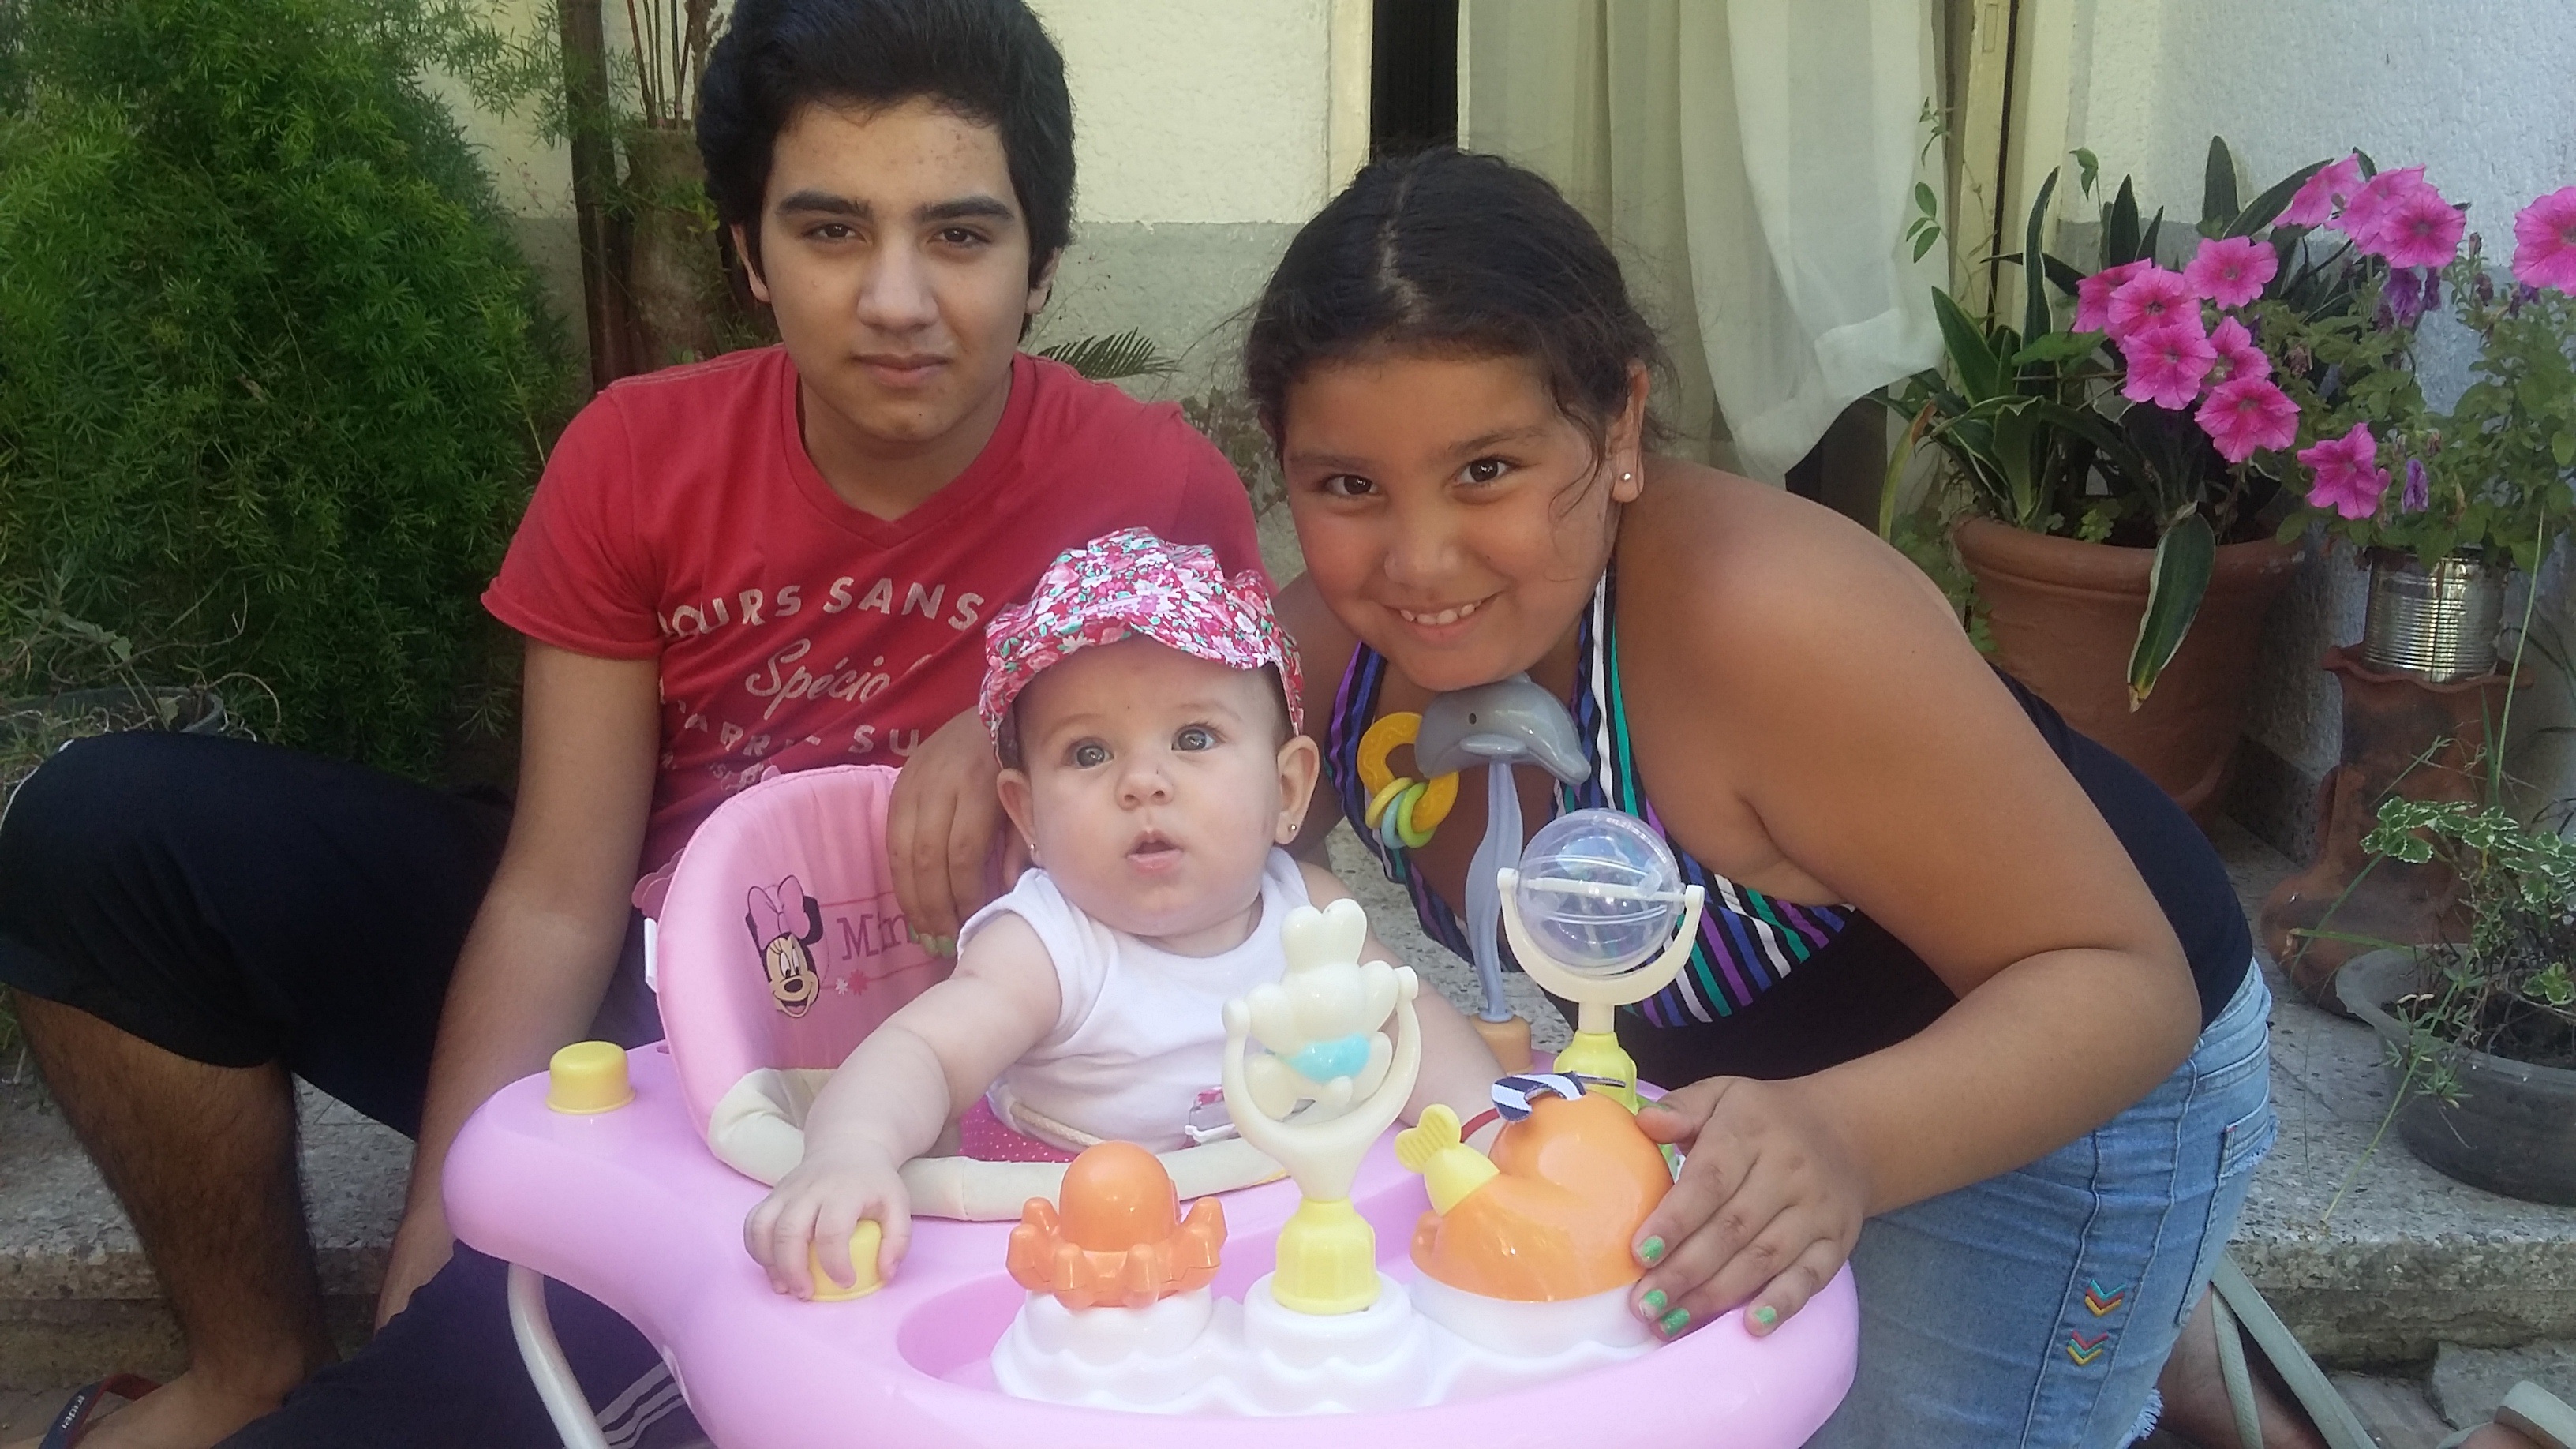
people, play, child, family, party, day, birthday